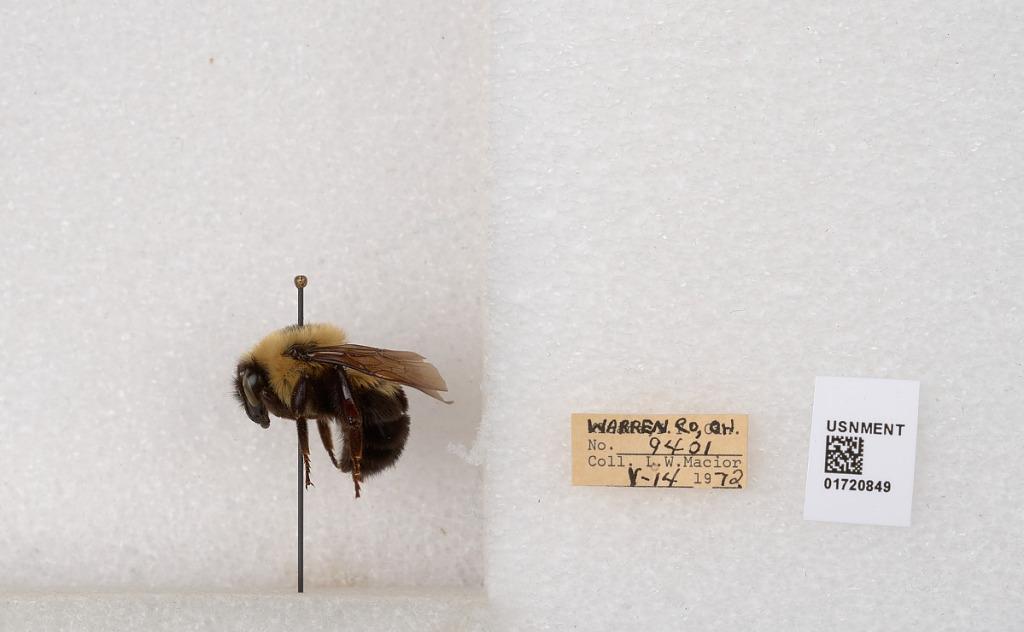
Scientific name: Bombus bimaculatus Cresson
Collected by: L. Macior
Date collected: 1972-5-14
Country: United States
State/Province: Ohio
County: Warren
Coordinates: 39.4276, -84.1668